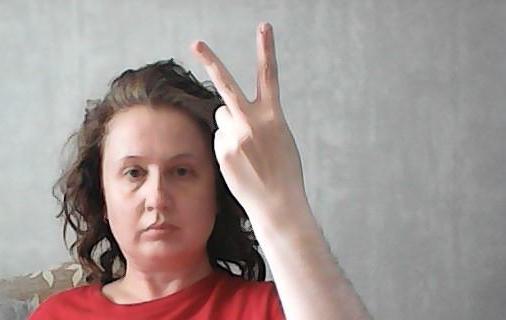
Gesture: peace_inverted